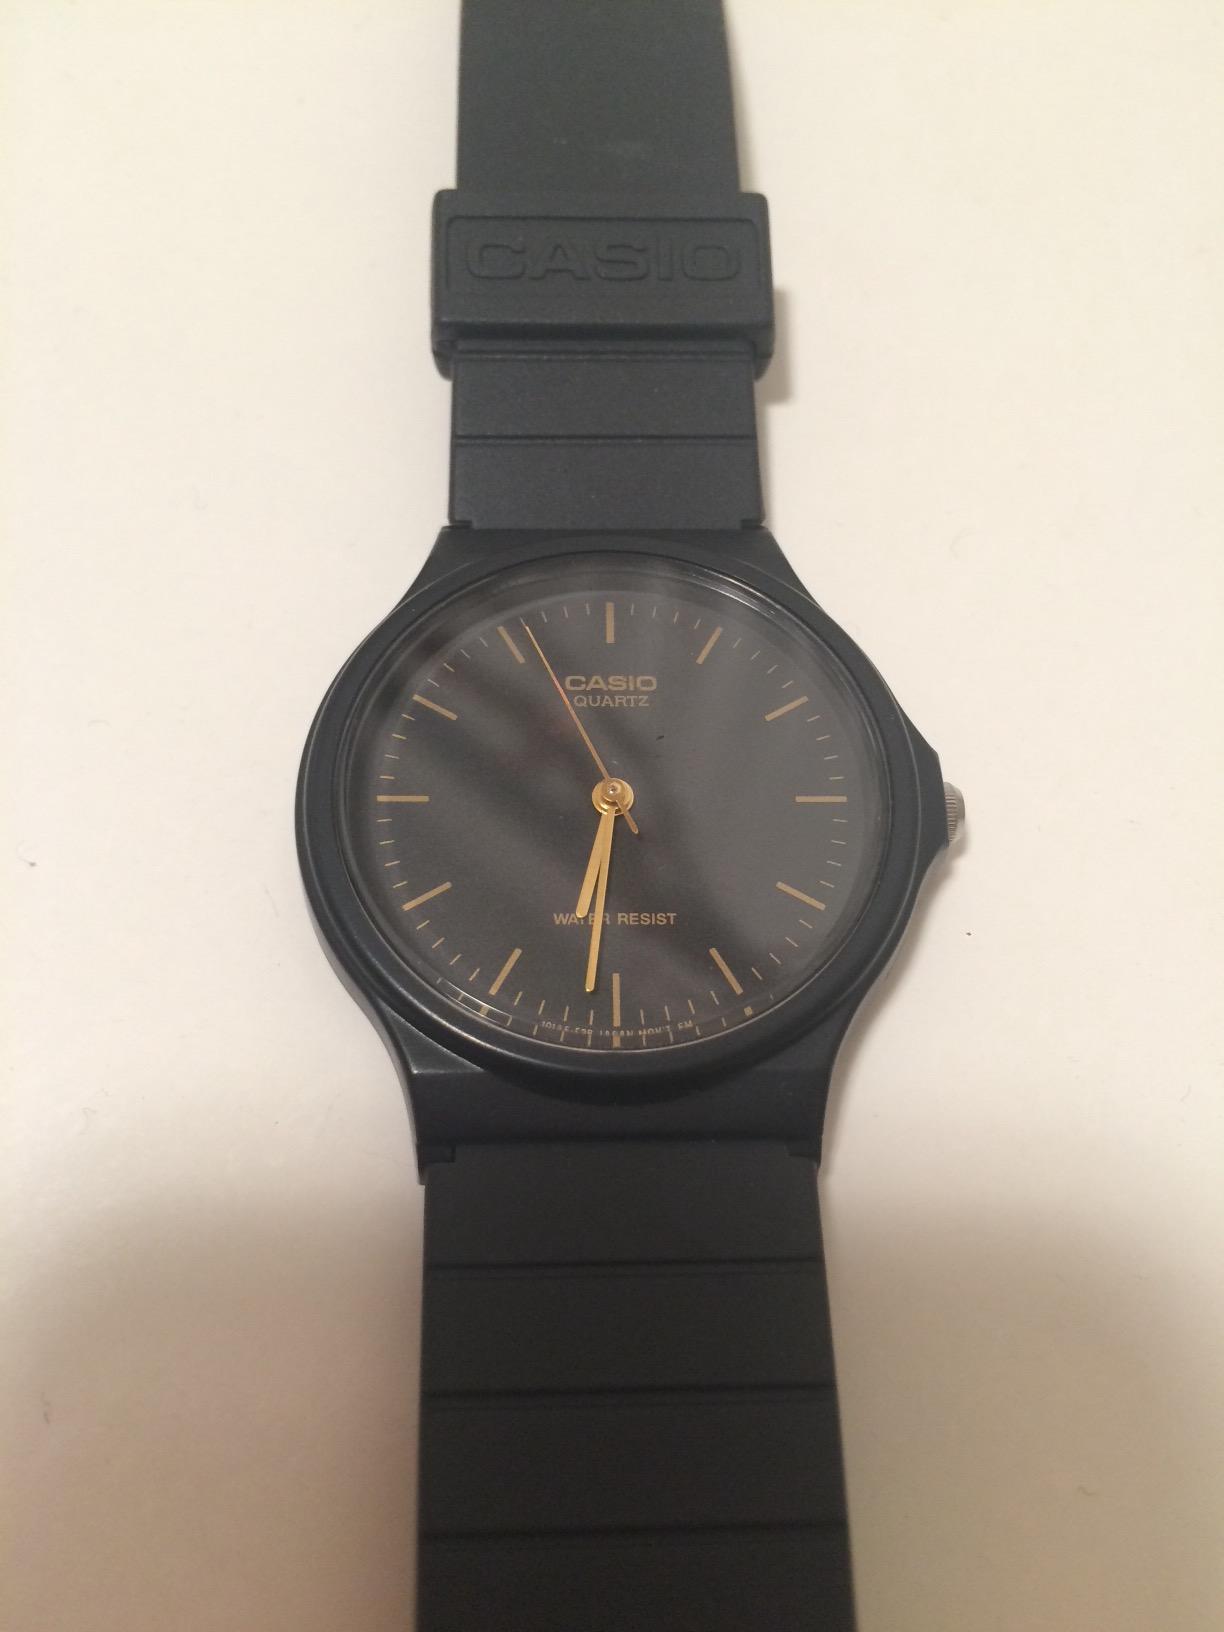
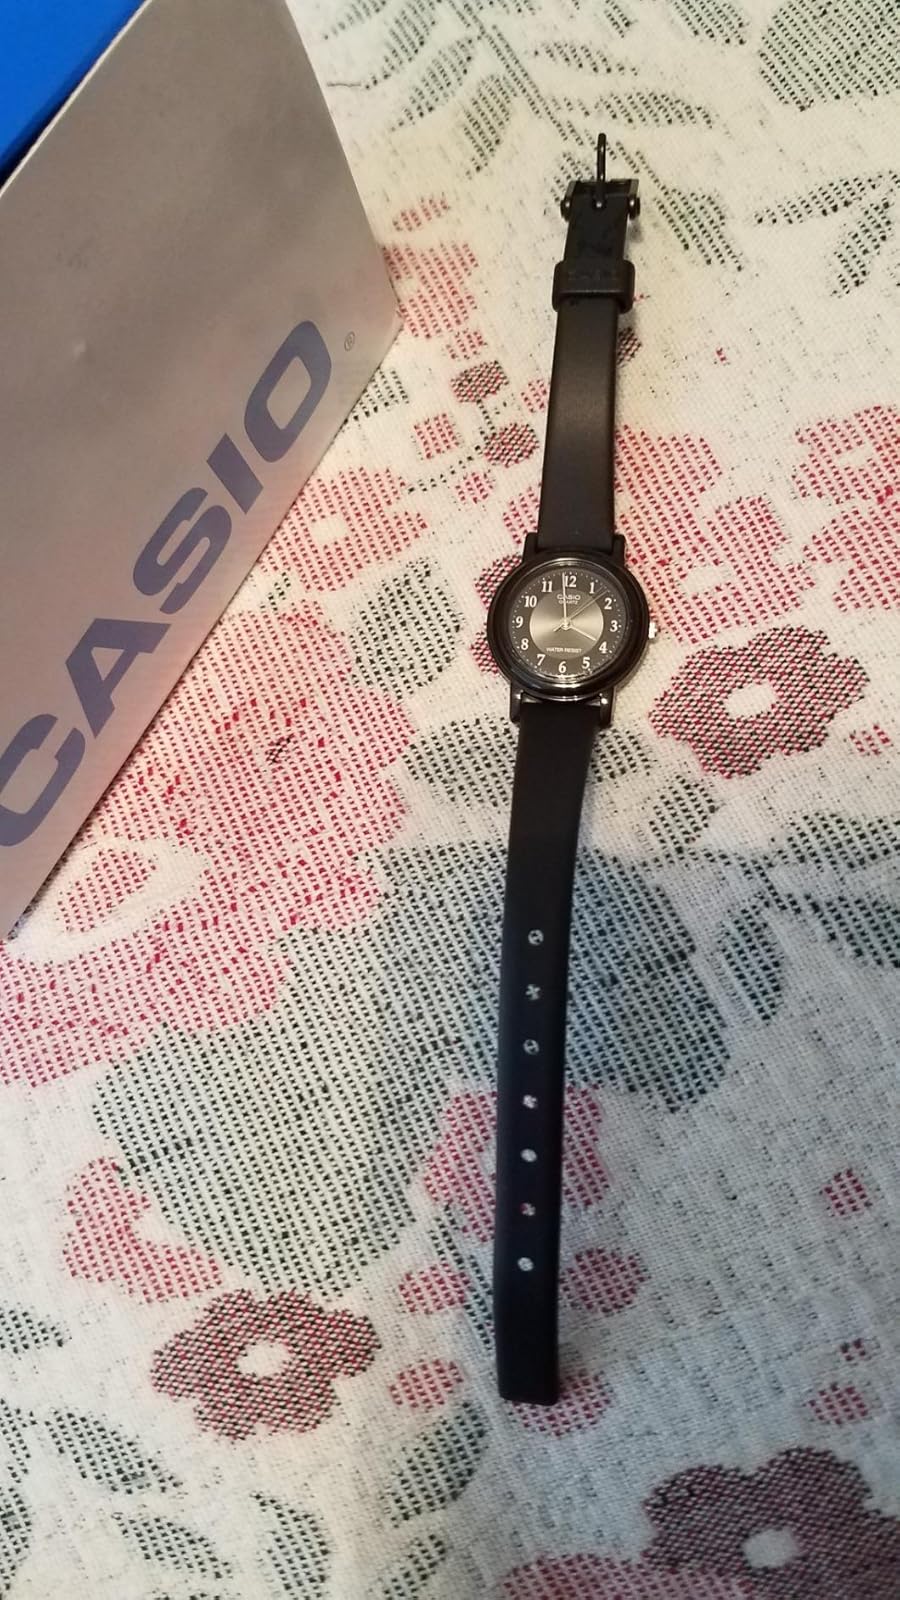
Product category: accessories_watch
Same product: no